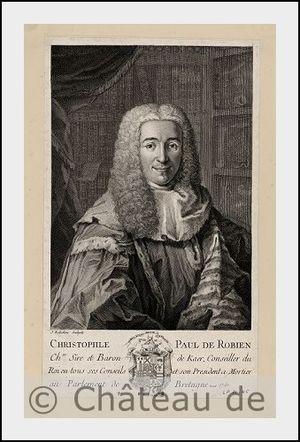
Portrait de Christophe-Paul de Robien